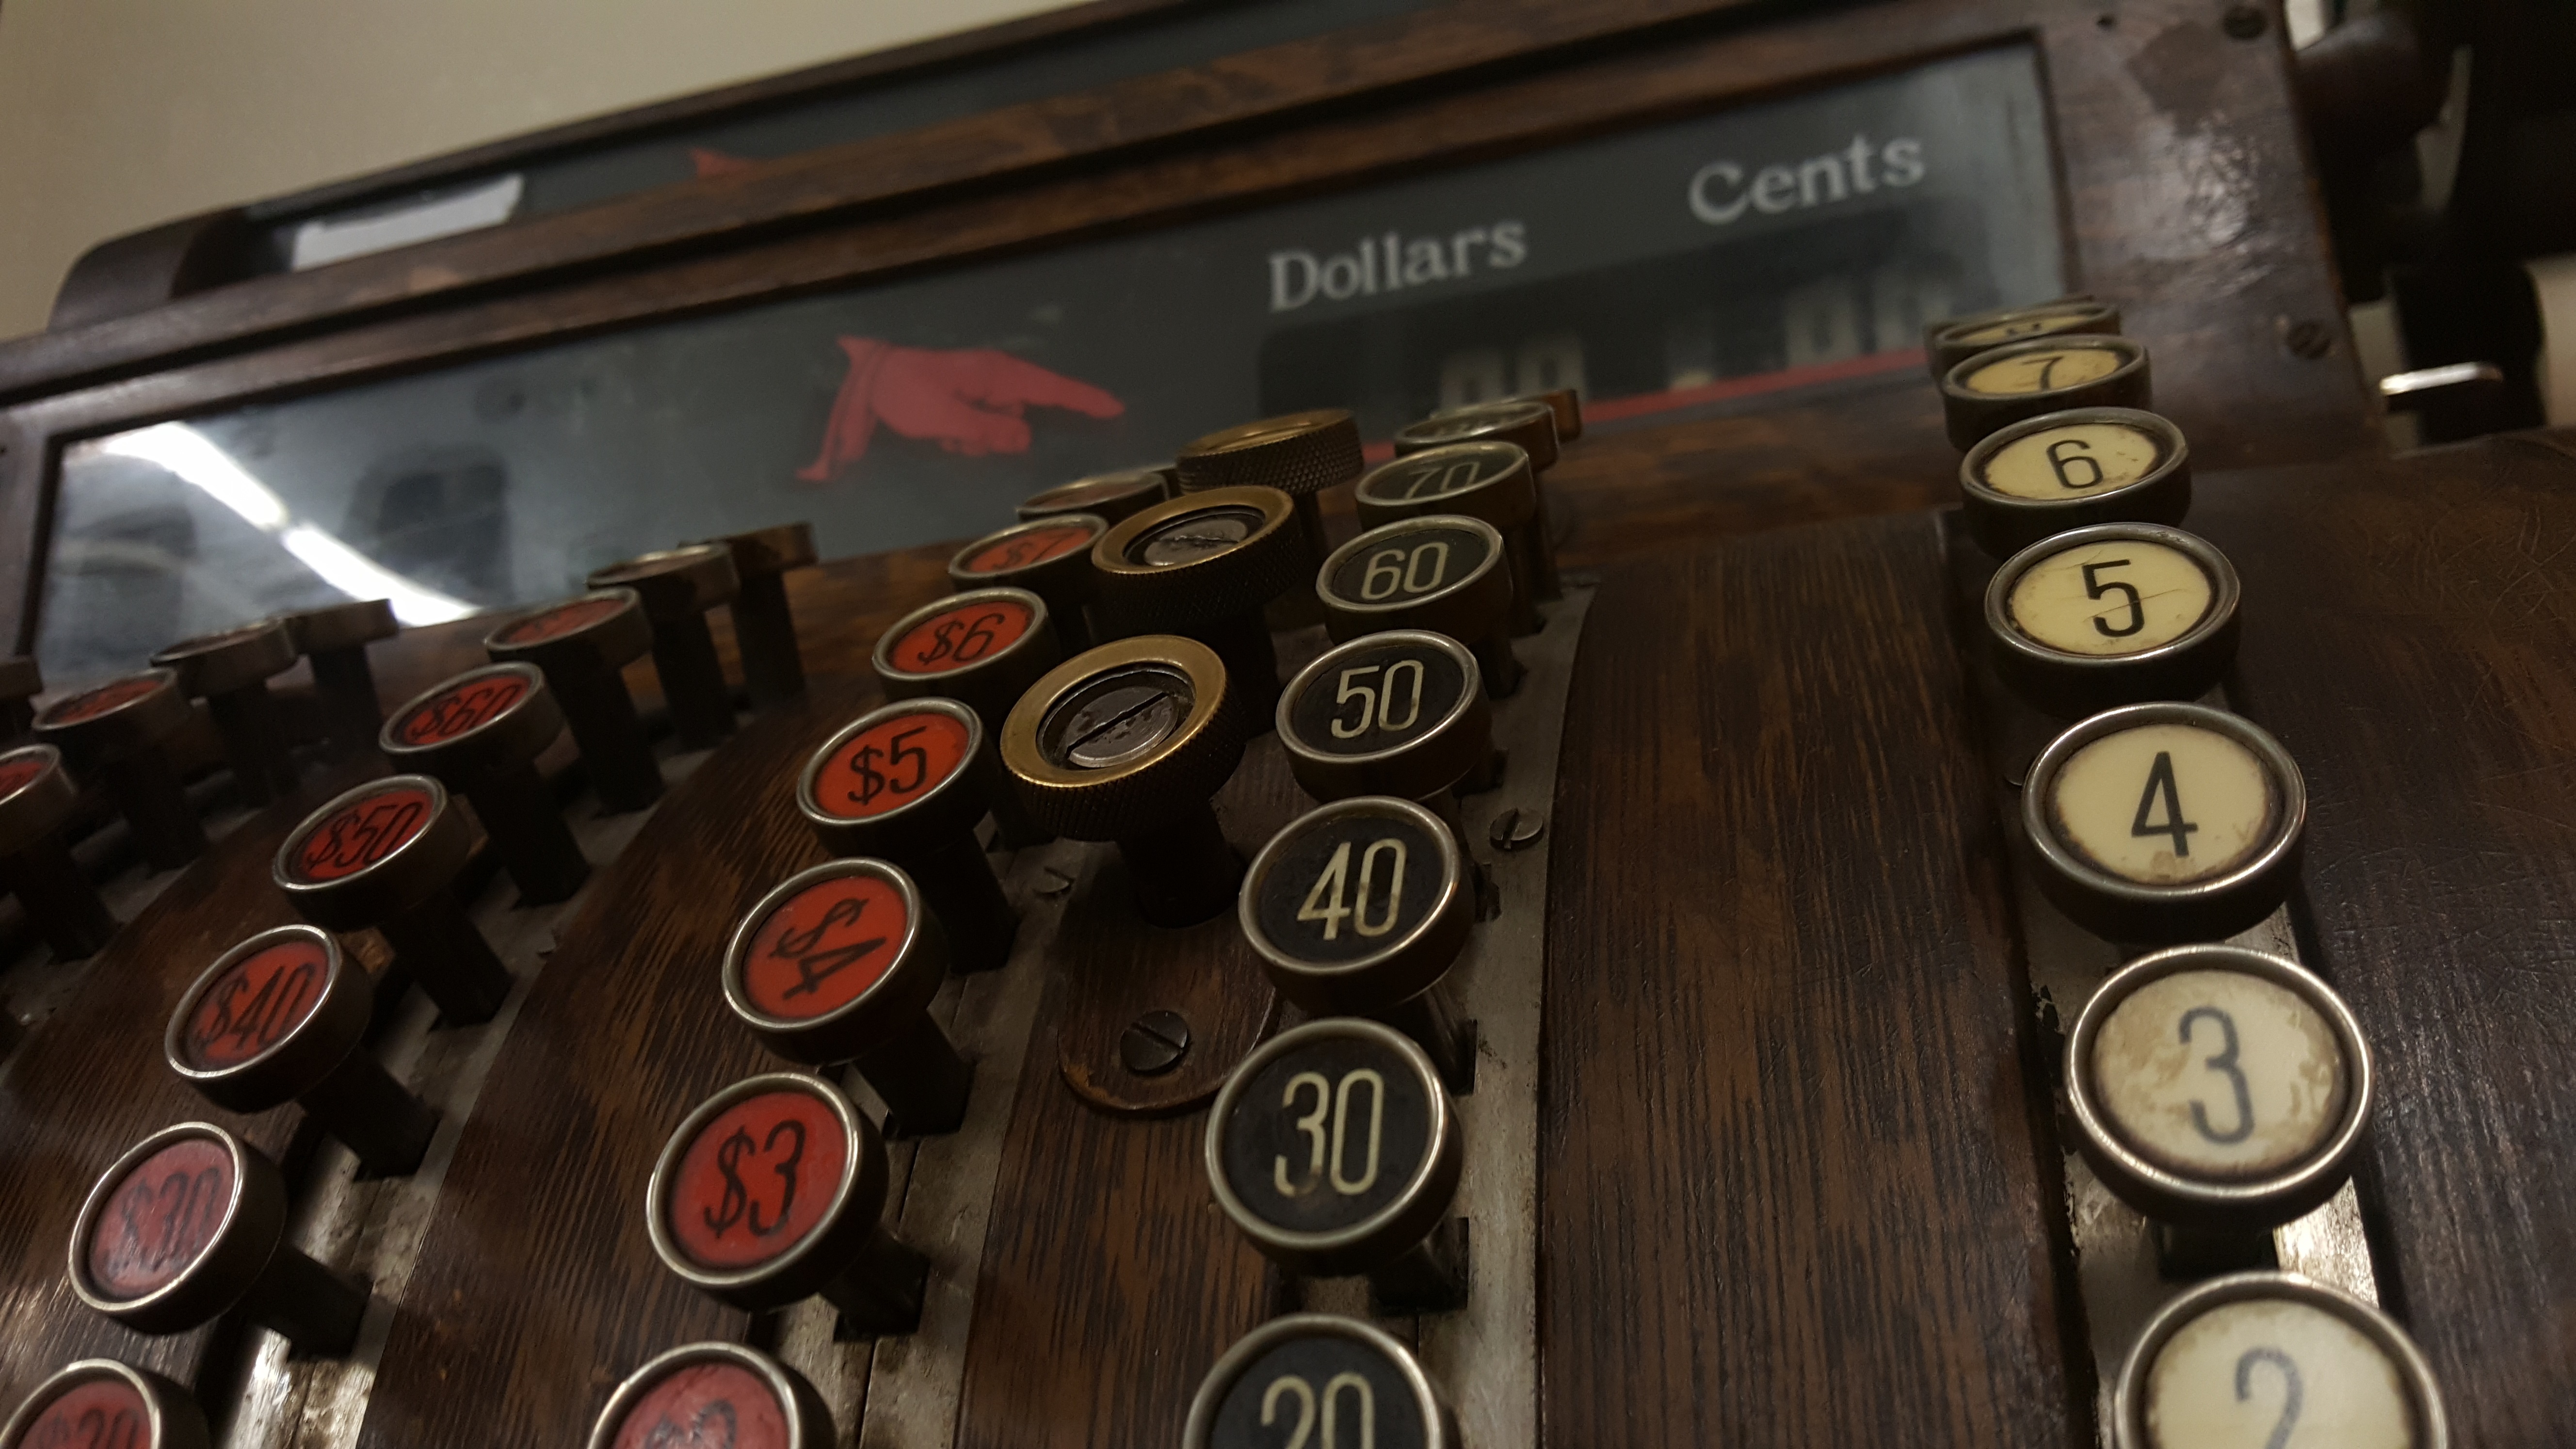
vintage, antique, number, old, metal, machine, business, button, cash, screenshot, aged, register, finance, old fashioned, purchase